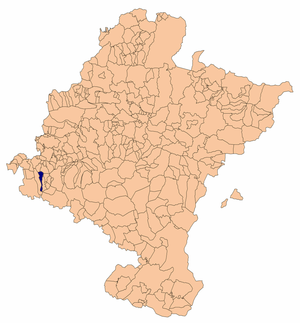
Armañanzas, est une ville et une municipalité dans la province de la Navarre ou Communauté Forale de Navarre au nord de l'Espagne. Le nom de la ville en basque est Armañantzas.